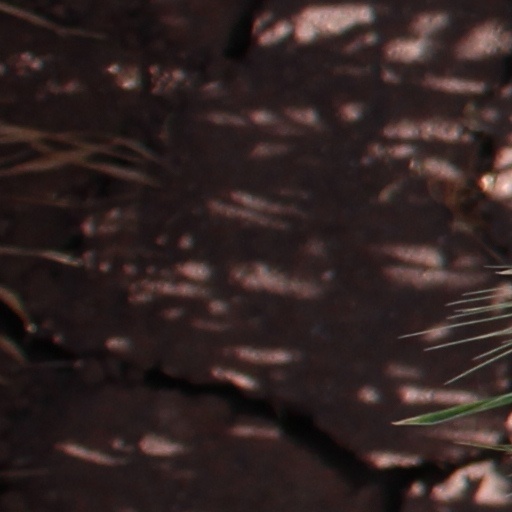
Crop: wheat